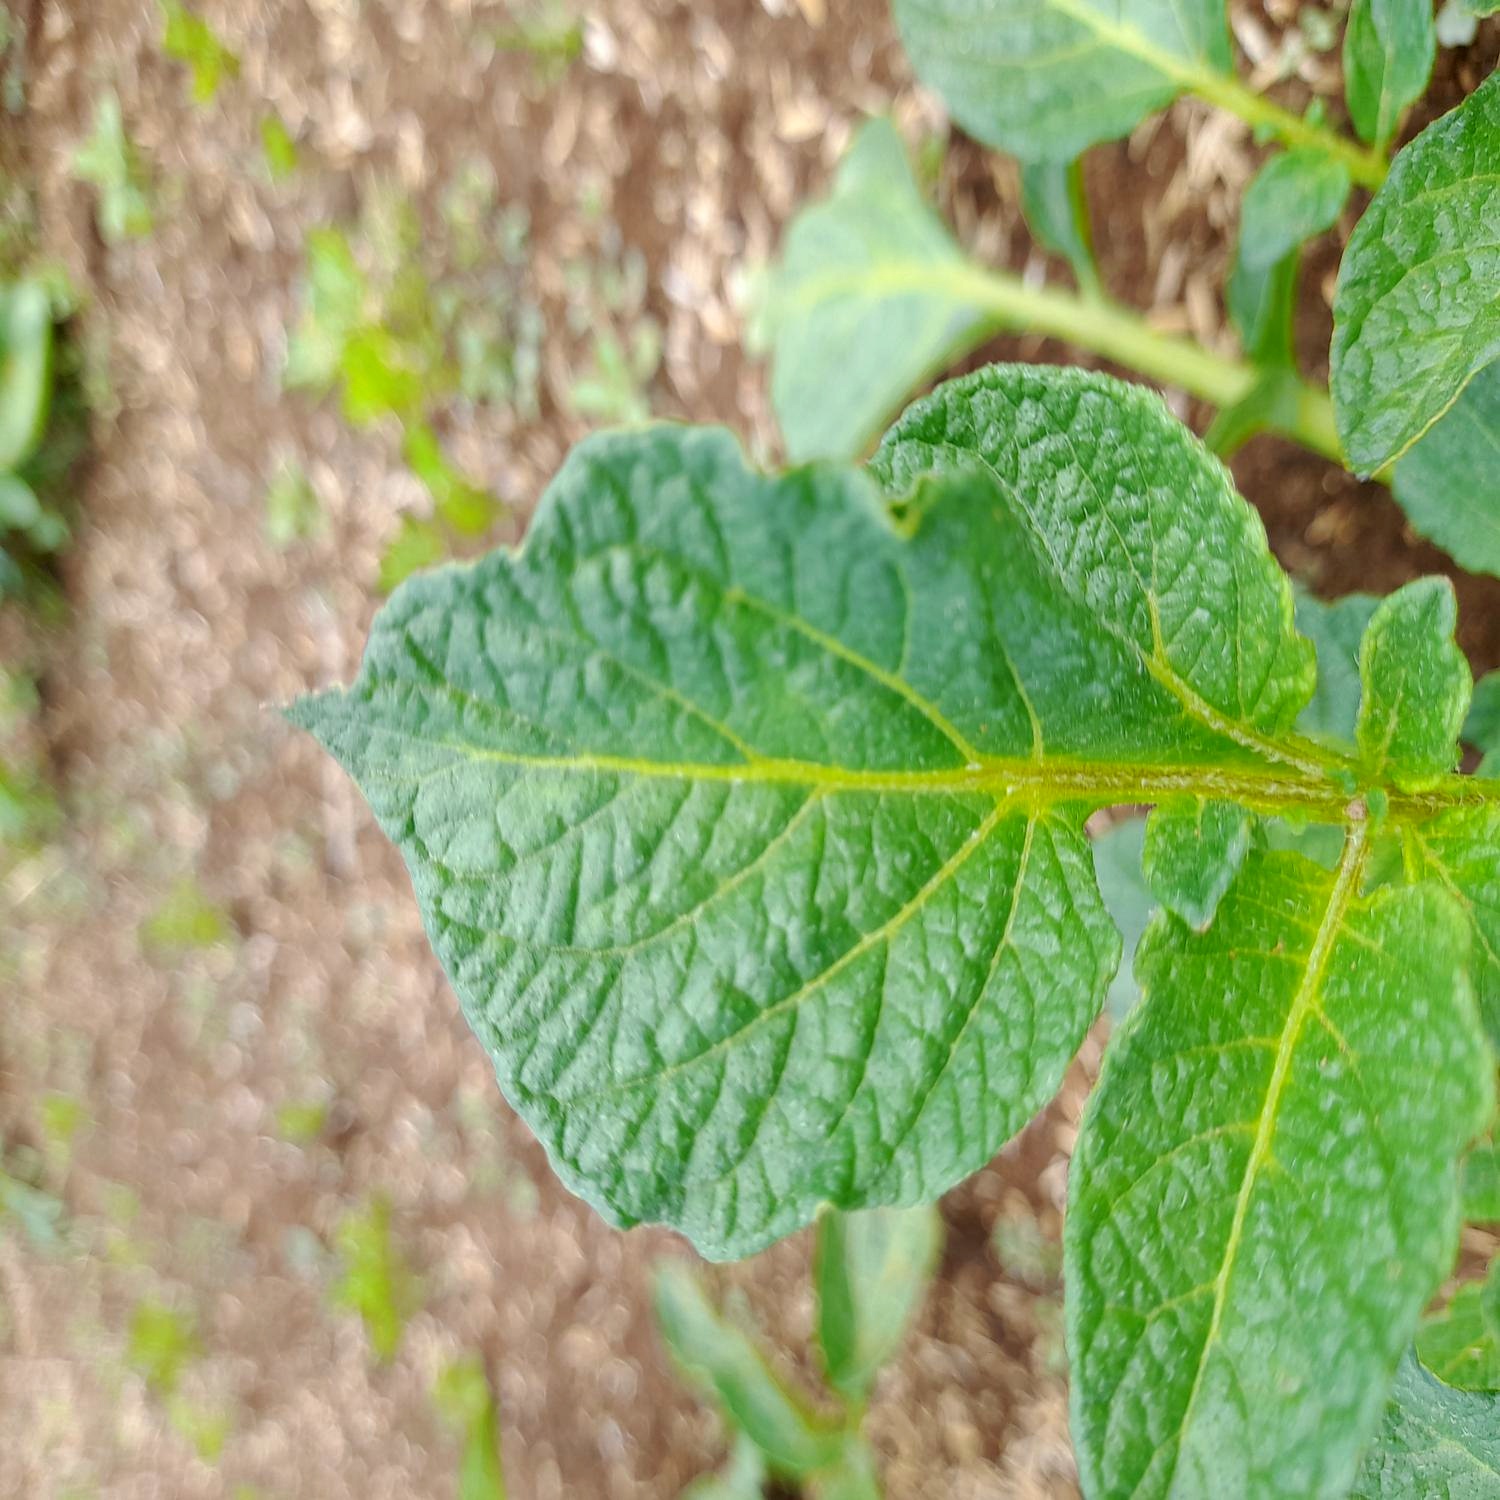
Etiqueta: Virus